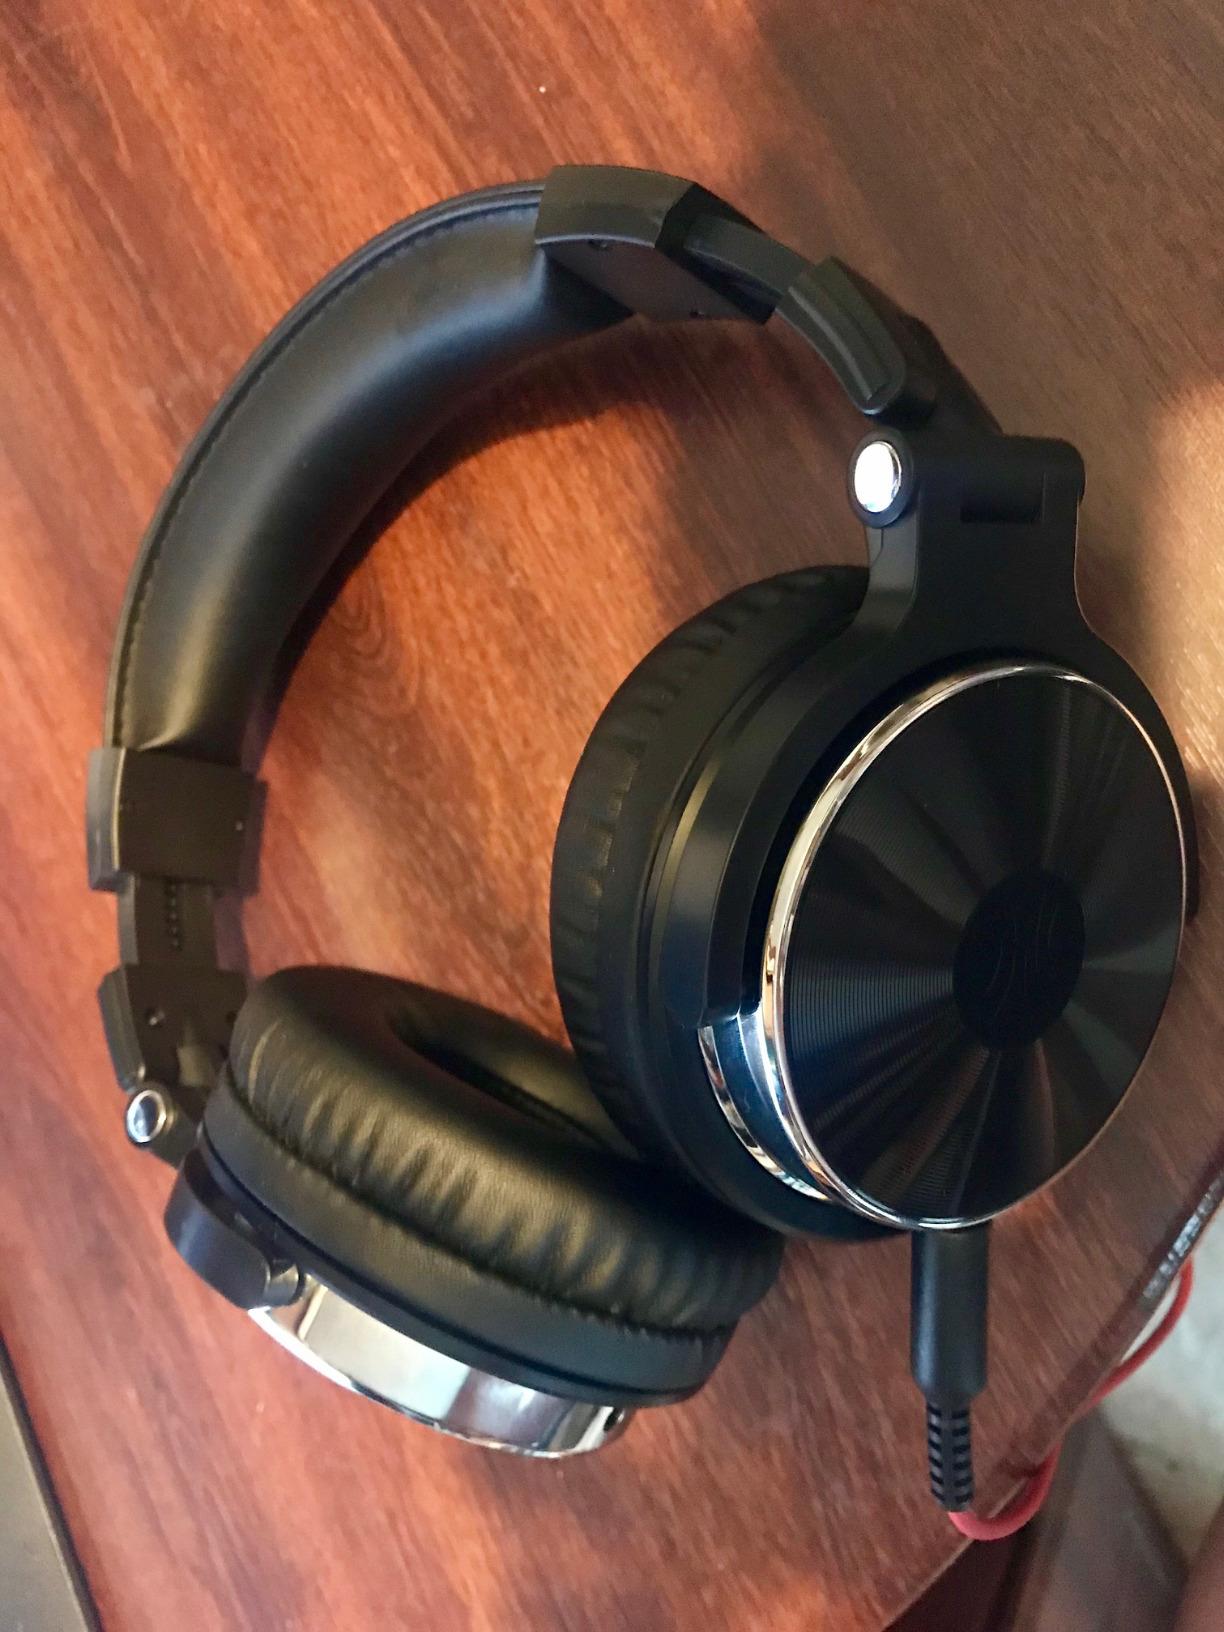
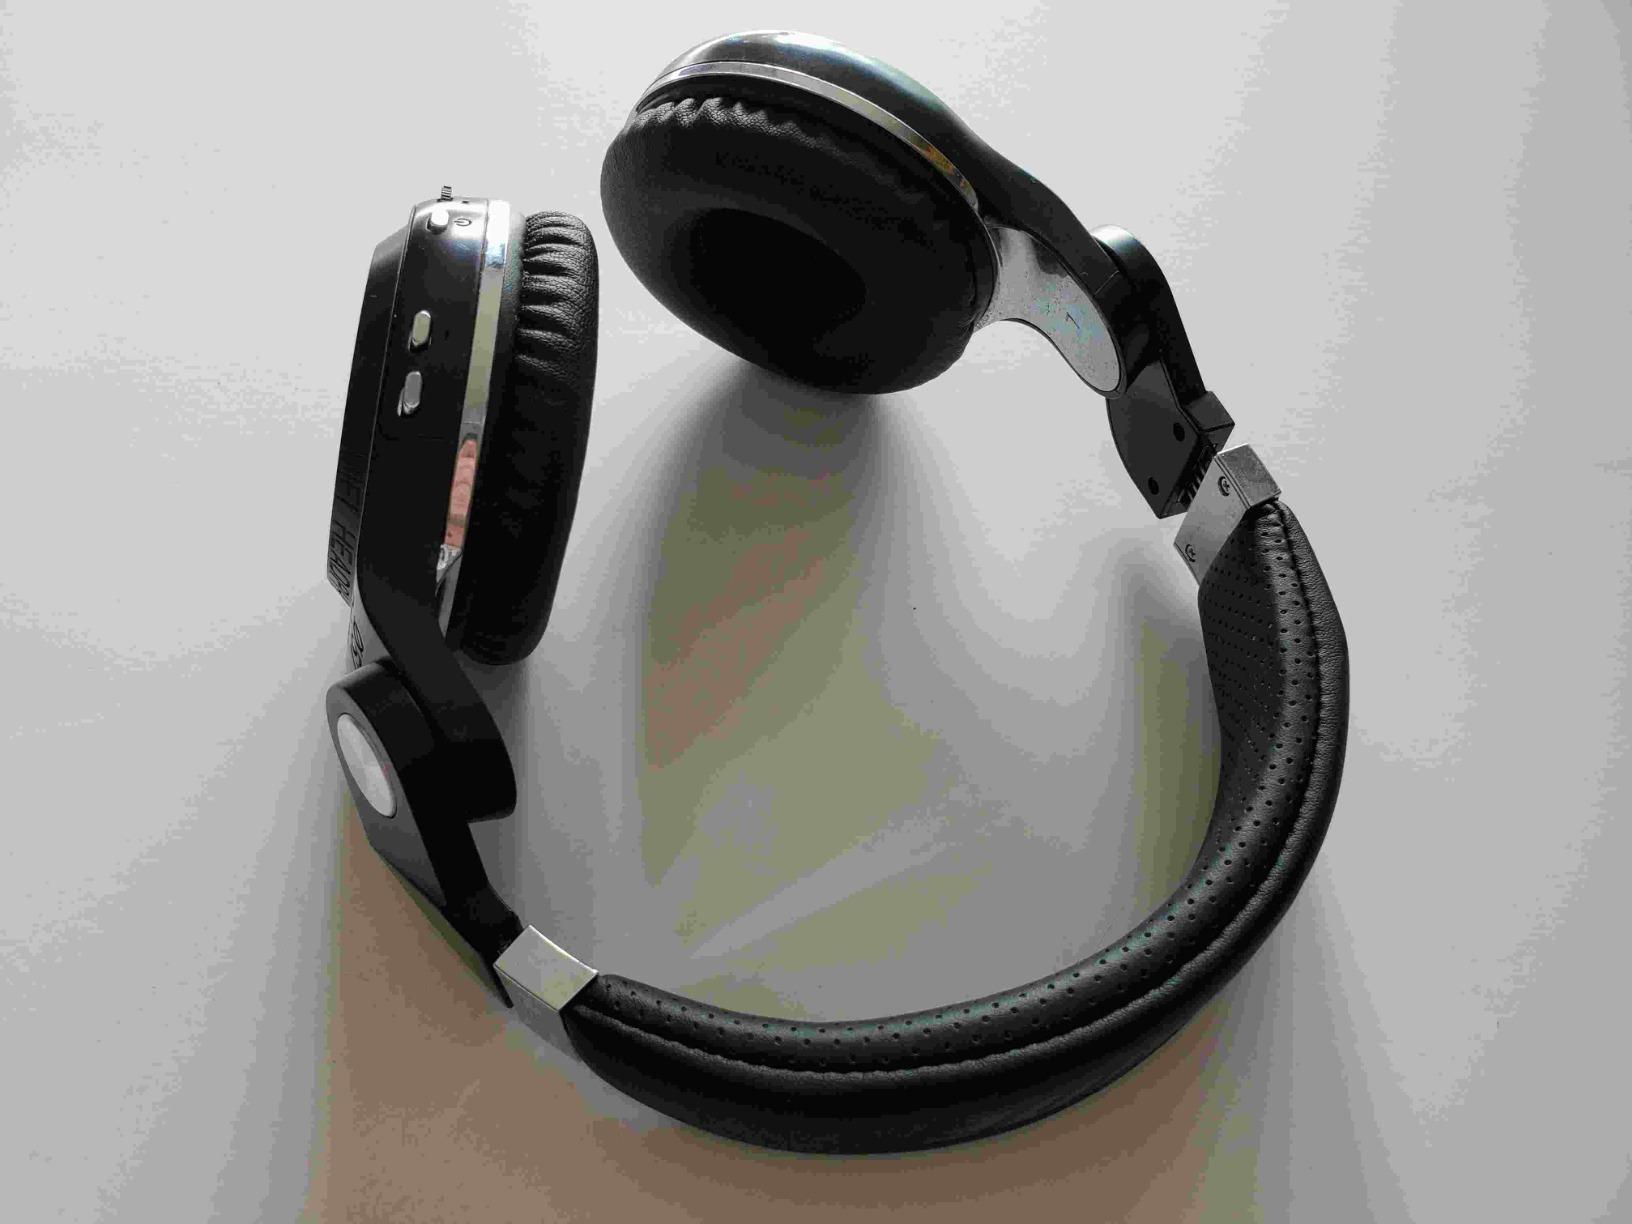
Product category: headphones
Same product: no